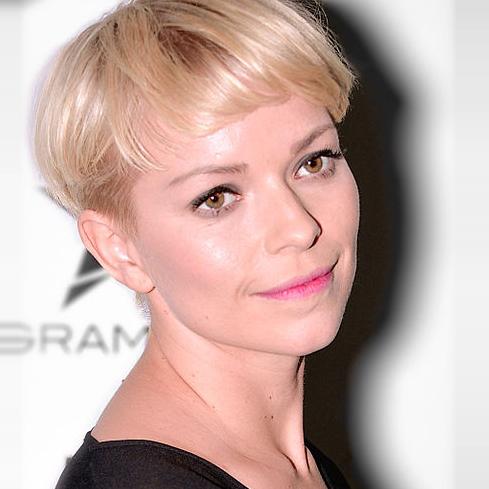
Age: 28